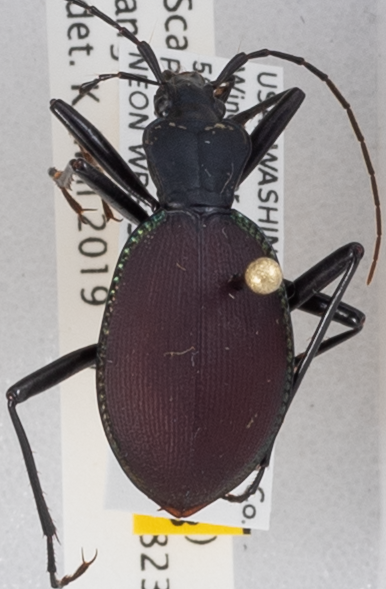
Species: Scaphinotus angusticollis
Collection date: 2018-06-19
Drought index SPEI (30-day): -1.45
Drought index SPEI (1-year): -0.32
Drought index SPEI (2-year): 0.71